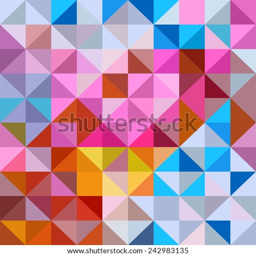
the geometric pattern of repeating elements